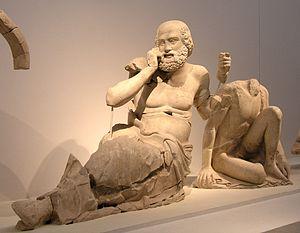
Les frontons et métopes du temple de Zeus à Olympie, en style sévère, sont exposés au musée archéologique d'Olympie. Ils comprennent un ensemble de statues provenant du sanctuaire dédié à Zeus en Olympie.